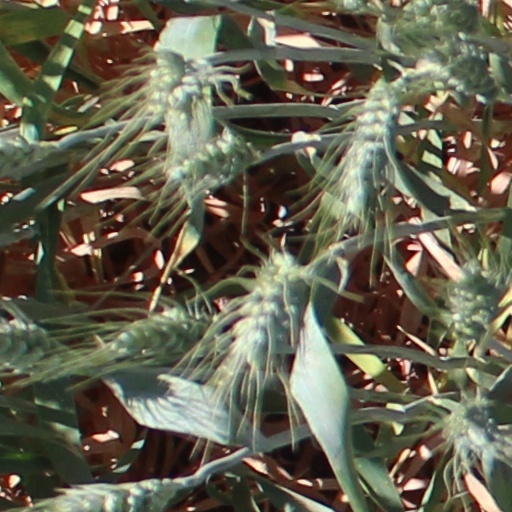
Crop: wheat